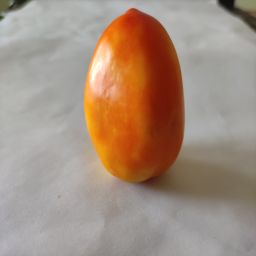
Crop: Tomato
Quality: Ripe